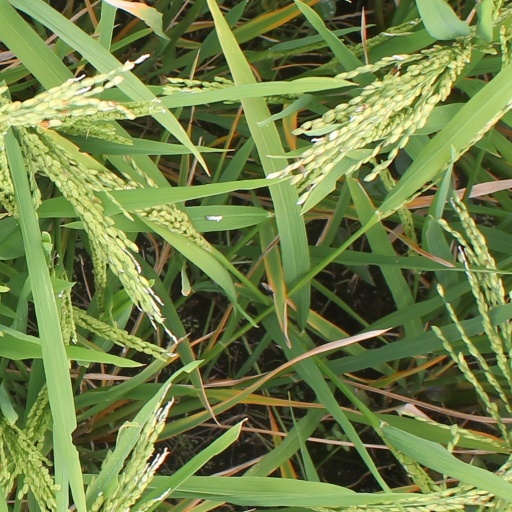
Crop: rice